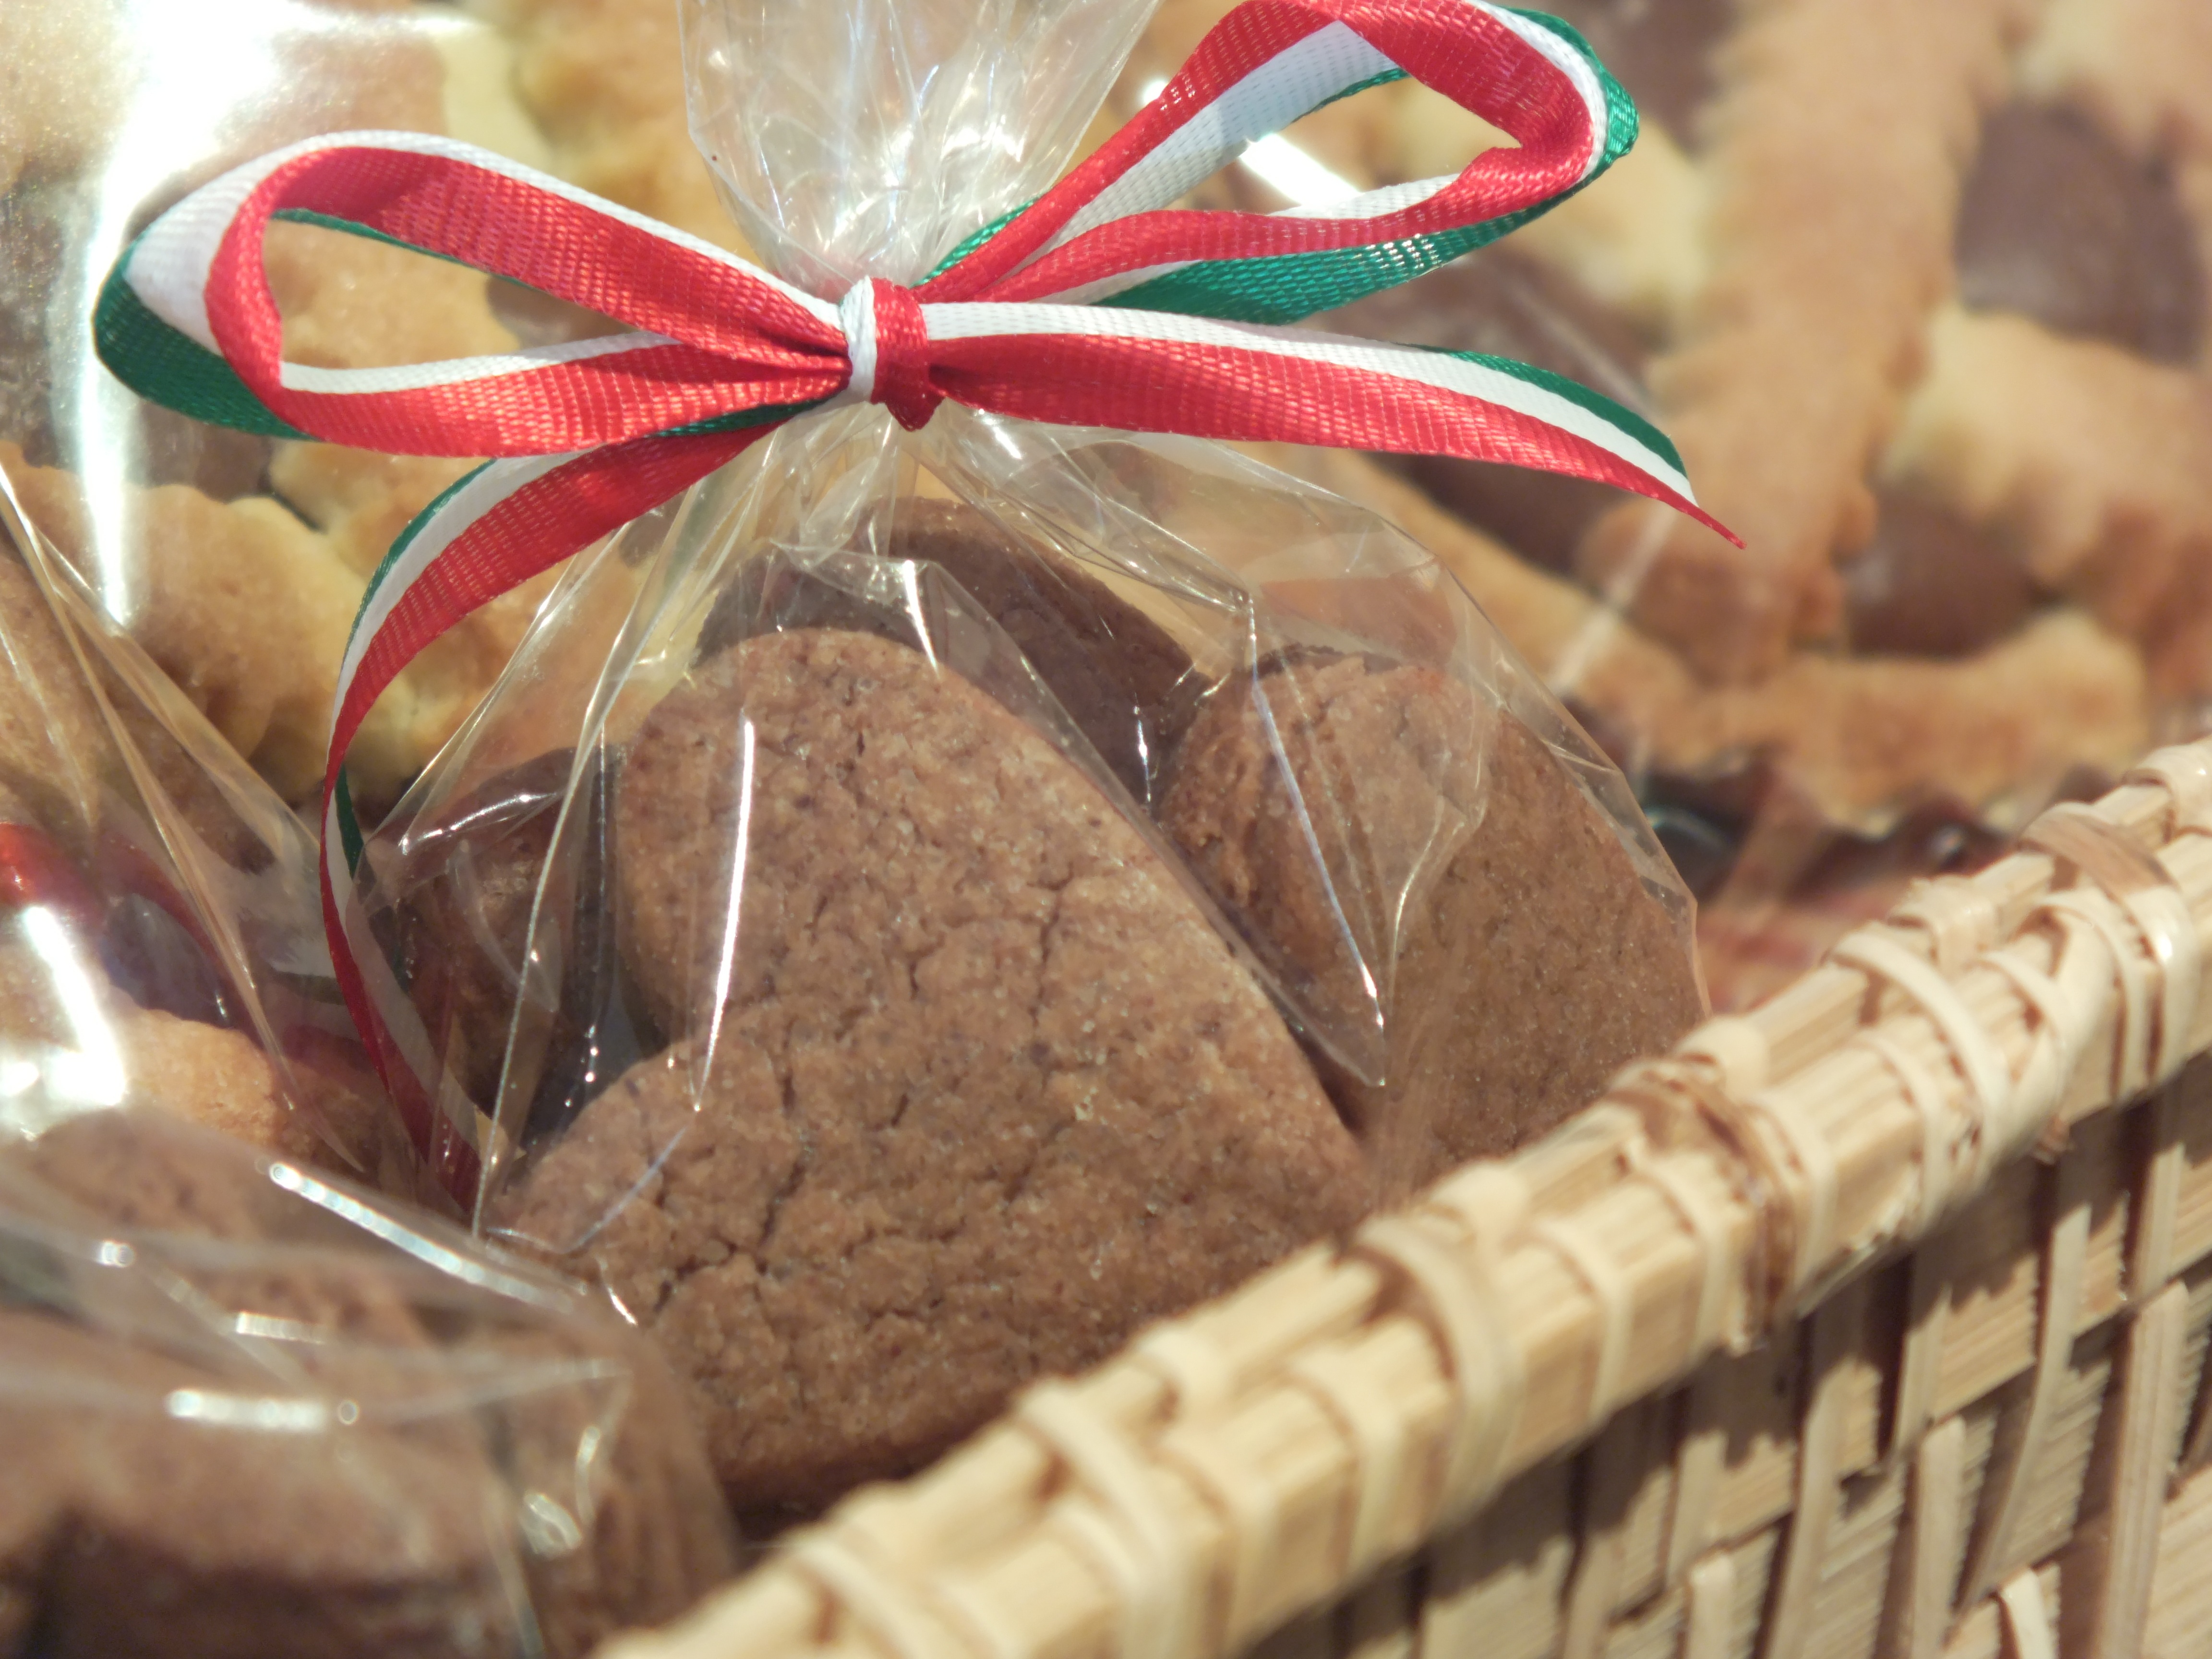
celebration, love, heart, dish, food, produce, flag, romantic, chocolate, baking, dessert, wedding, homemade, ribbon, coconut, cookies, decorated, valentine, sweetness, flavor, snack food, cookies and crackers, chocolate truffle, italian biscuit